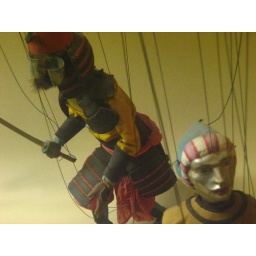
monkey kings & silver princes: tangled in the same strings